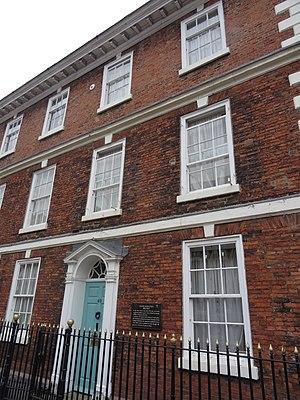
Maison de Joseph Rowntree à York.